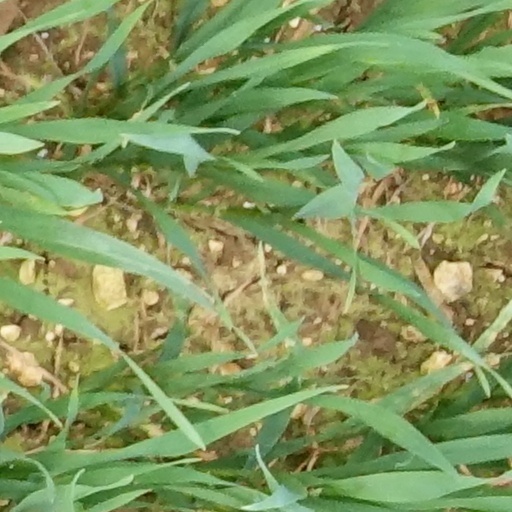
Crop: wheat